Paintball equipment

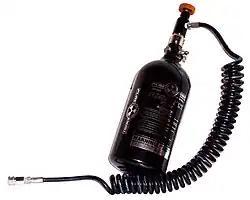
A Pure Energy N tank with a remote line attached

The newer high-pressure air (HPA) paintball markers use compressed air or nitrogen (N) for propulsion, to attempt to offset issues with other types of propellants such as . Due to nitrogen's low critical point, when pure nitrogen or air (which is 78% nitrogen) is compressed, it remains in gaseous form unless the temperature goes well below . When it expands, the tank also cools due to the Joule-Thomson effect, but at a far lower rate than liquid because it does not have to phase-change from liquid to gas. The lack of vaporization reduces the variation in output gas pressure associated with rapid successions of firing cycles, improving accuracy and reducing the chance of "freeze-up" malfunctions.